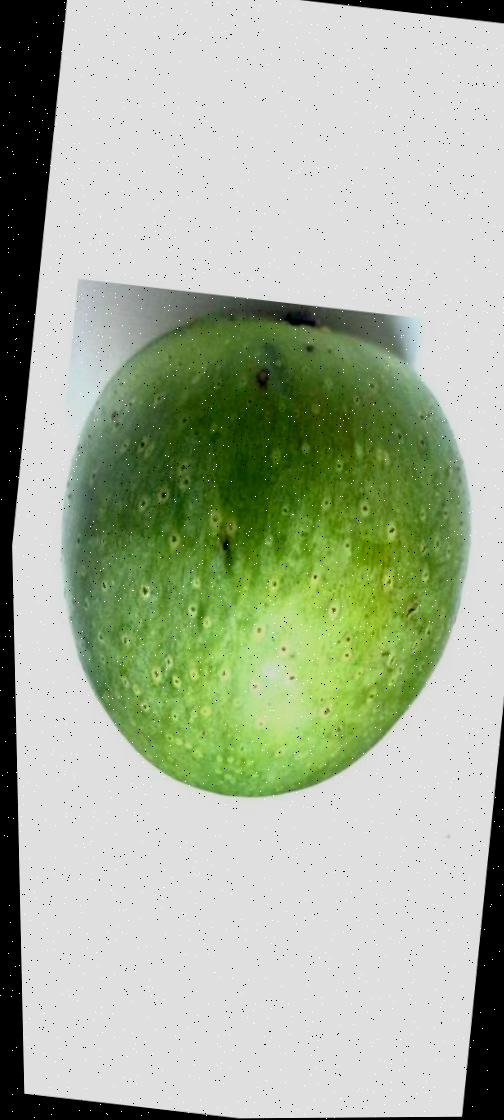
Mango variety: Ashshina Zhinuk